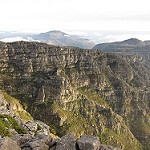
Label: mountain